Buccaneer Yacht Club

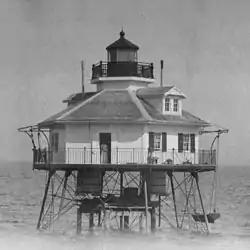
Middle Bay Light, prominent marker for Mobile Bay sailing races

Buccaneer Yacht Club (abbreviated formally as BucYC or in local tradition as BYC) is a member-run sailing club which has operated out of Mobile Bay, Alabama since 1928. It is a member club of the Gulf Yachting Association and the United States Sailing Association. Its members are active competitors in Finn, Viper 640, 420, Fish class sloop, Flying Scot, Laser, Optimist, Sunfish, PHRF and Portsmouth class events. While the Mobile Yacht Club predates it, BucYC remains arguably the oldest "continuously operating" sailing club in Alabama.